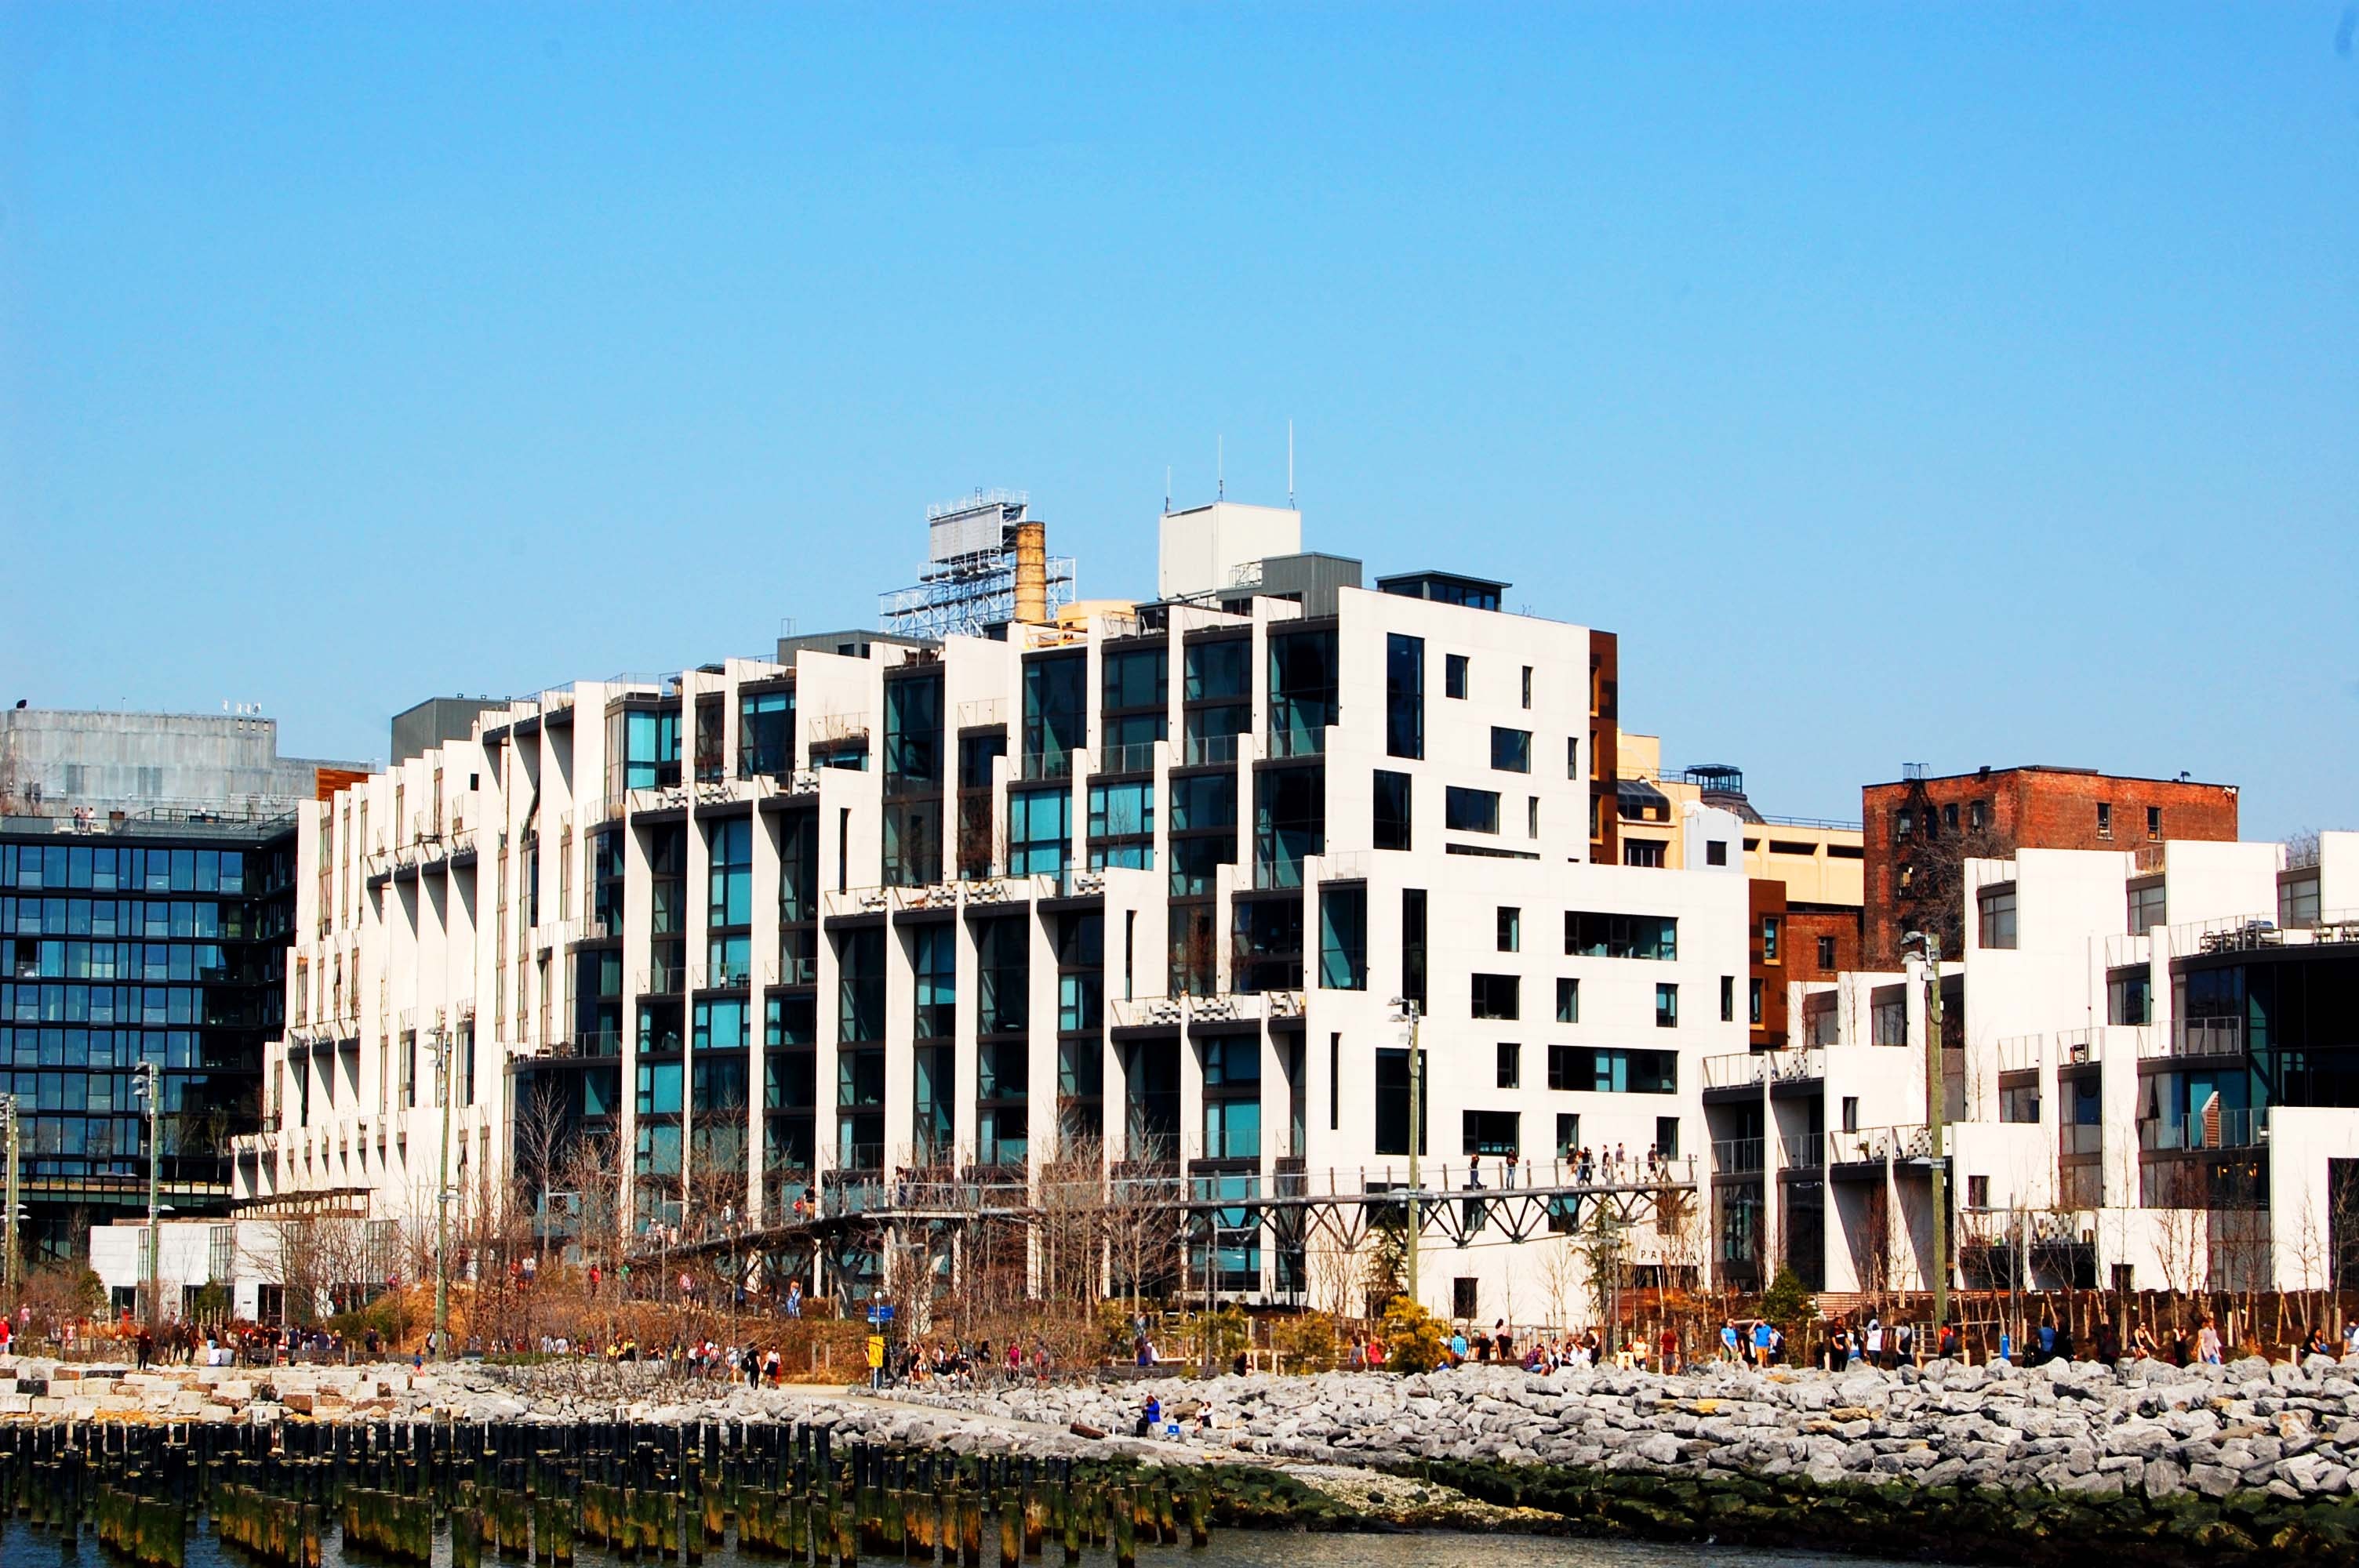
urban area, residential area, architecture, metropolitan area, building, human settlement, city, mixed use, town, property, neighbourhood, real estate, sky, waterway, house, apartment, condominium, facade, home, metropolis, urban design, tower block, harbor, channel, suburb